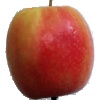
Label: apple_pink_lady